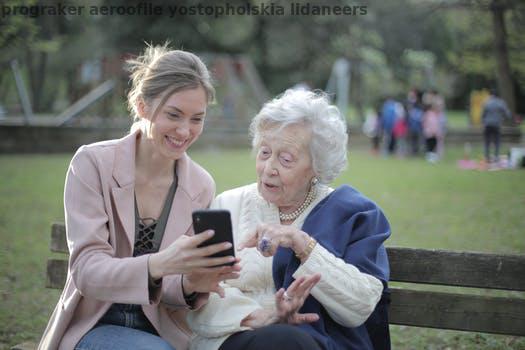
Label: Watermark